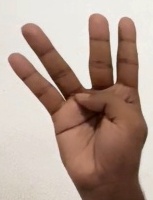
ASL sign: 4